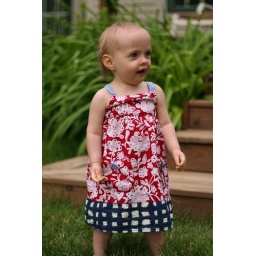
Pretty girl in her 4th of July dress